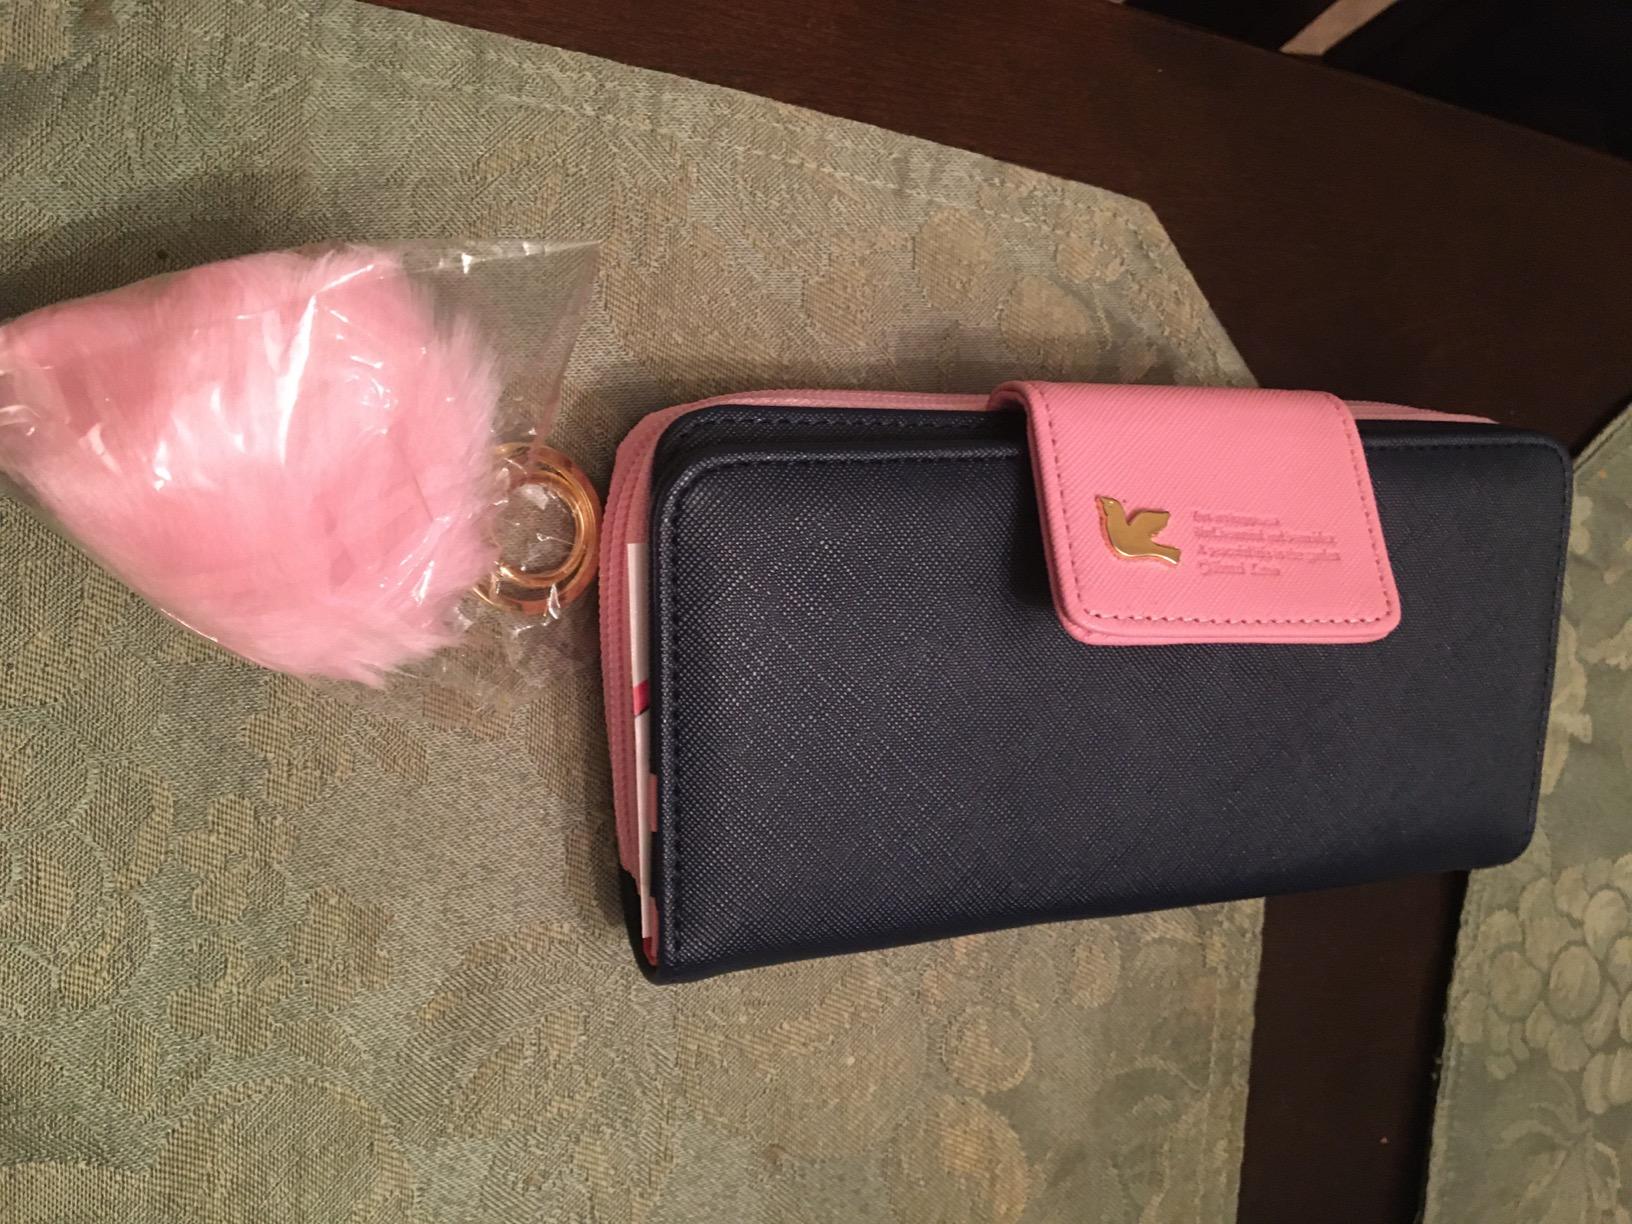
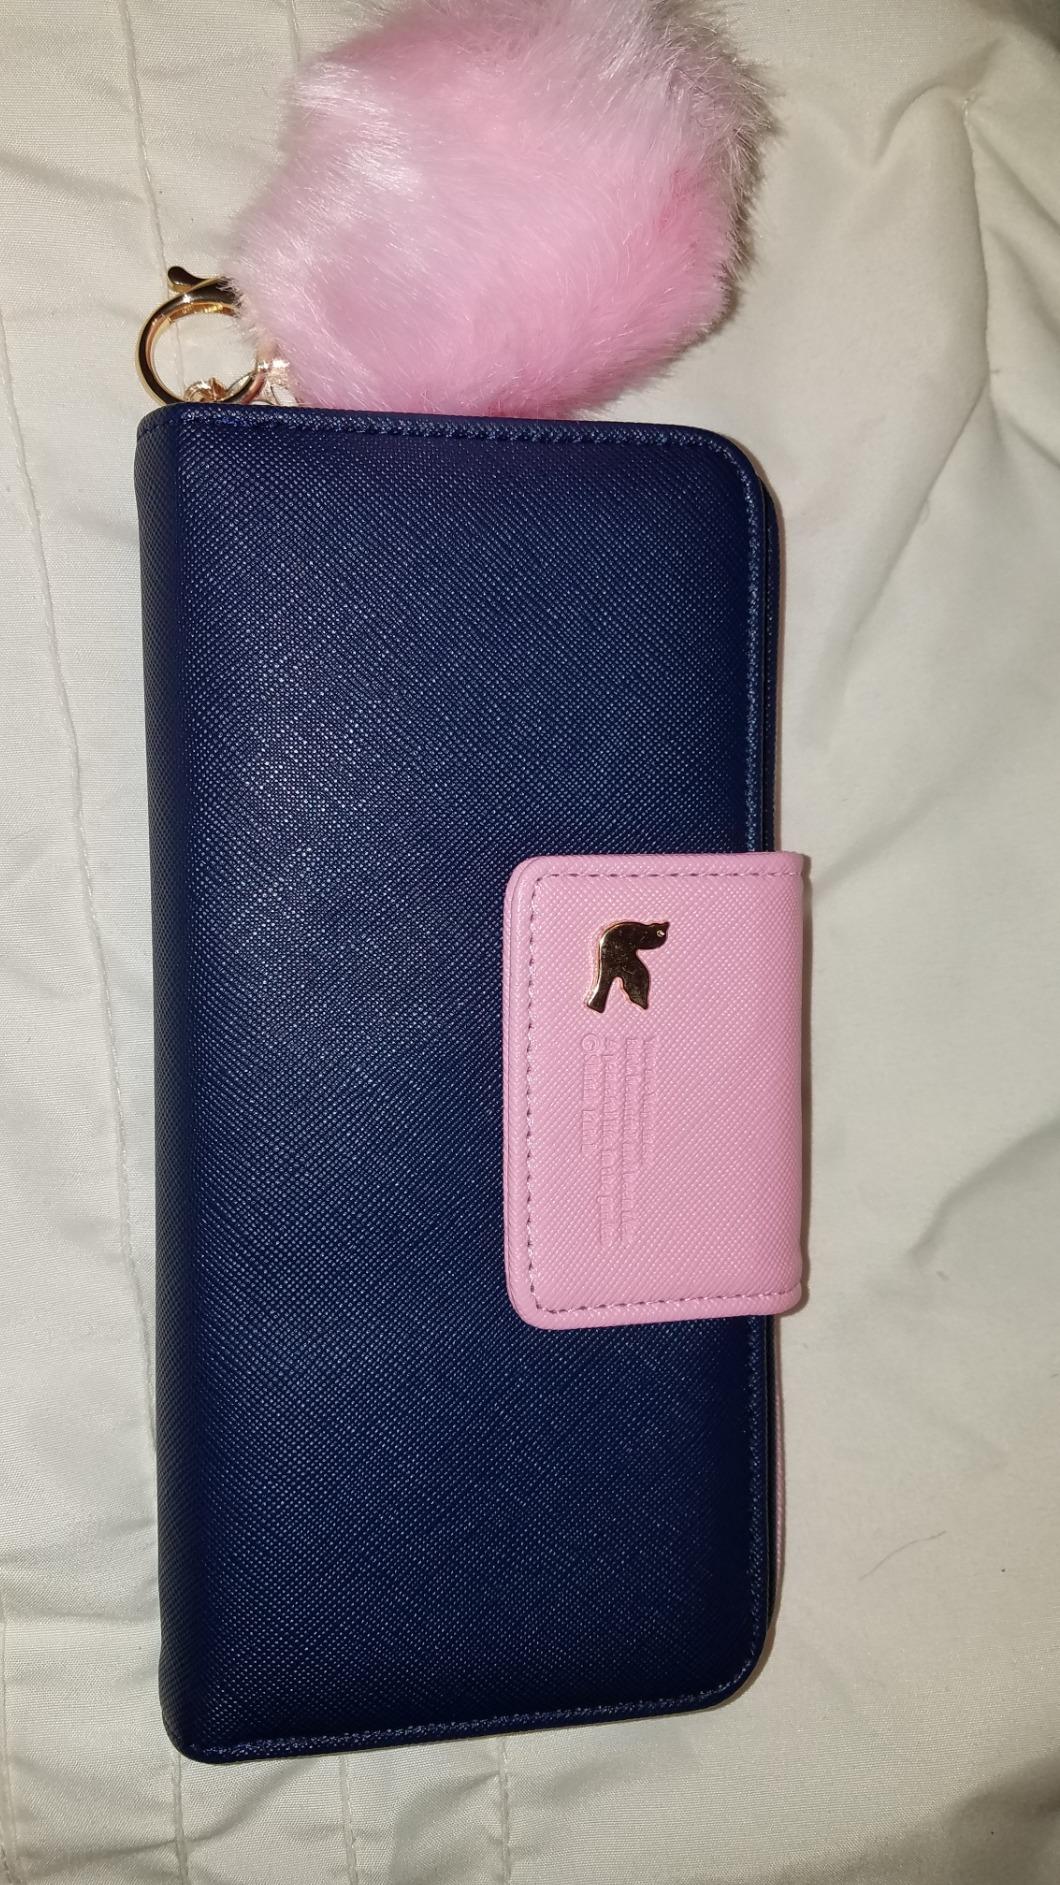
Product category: accessories_handbag
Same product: yes